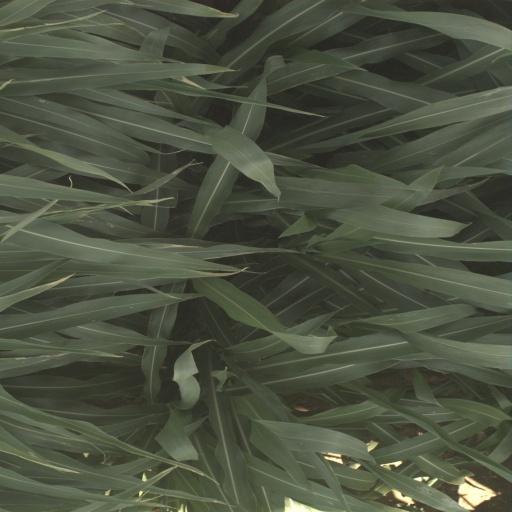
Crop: sorghum